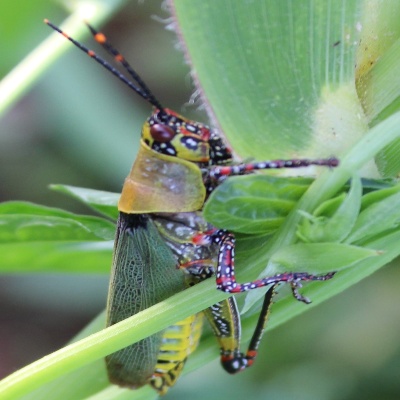
Crop: Maize
Condition: grasshoper